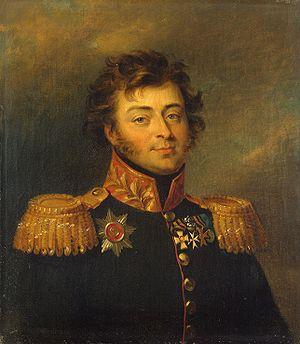
Alexandre Aleksandrovitch Bachilov, né le 31 août 1777 à Gloukhov et mort le 31 décembre 1847 à Moscou, est un militaire russe. Général des guerres napoléoniennes, il s'occupa plus tard de l'urbanisation de Moscou et de ses banlieues.